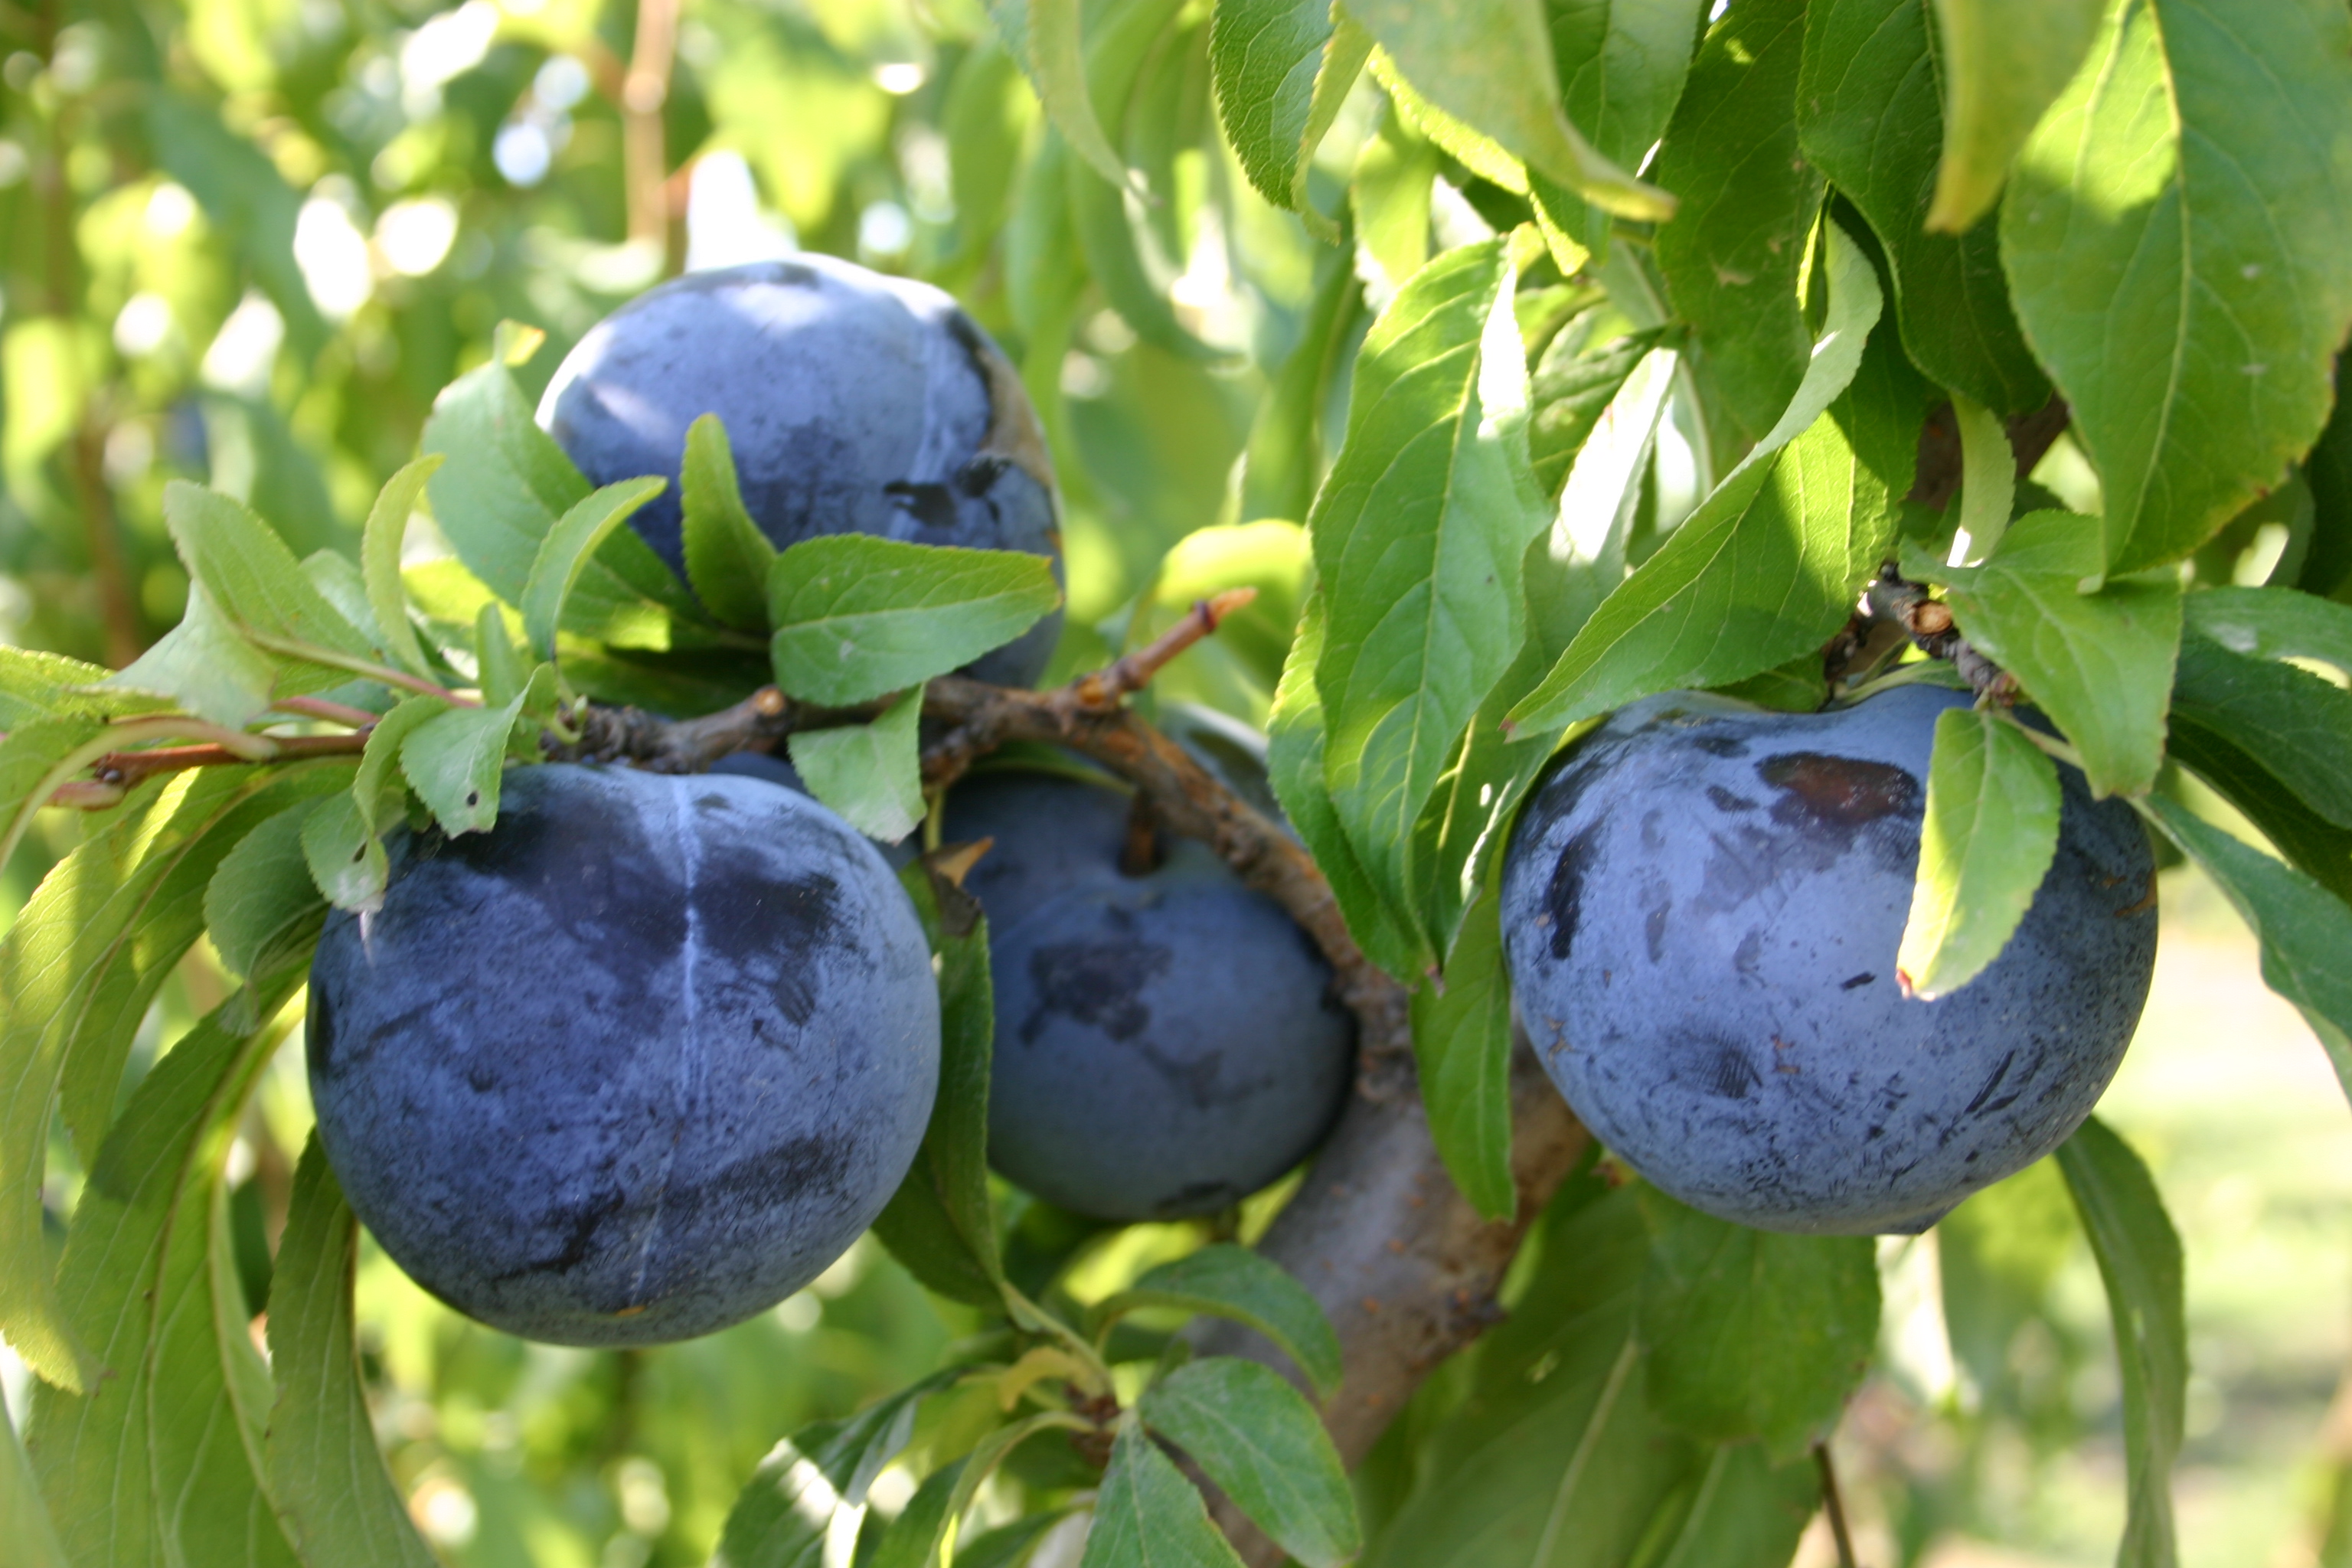
plums, European plum, plant, fruit, tree, prunus spinosa, damson, woody plant, prune, blueberry, fruit tree, food, flower, berry, flowering plant, produce, Plum pine, huckleberry, plum